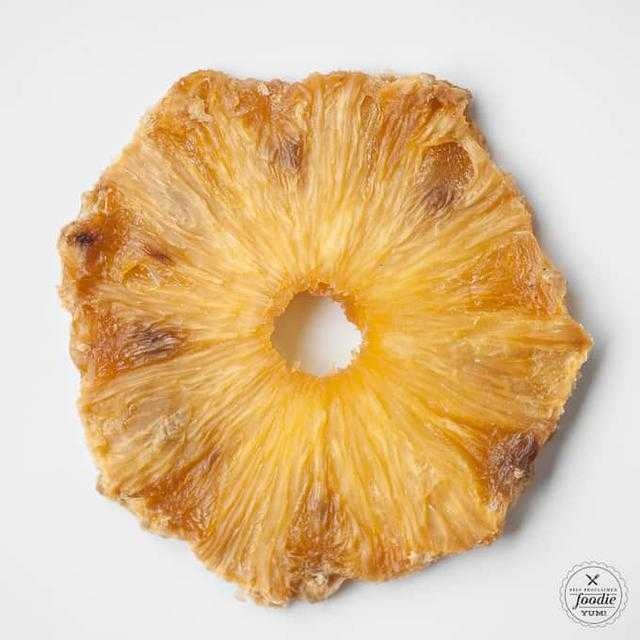
Label: Pineapple